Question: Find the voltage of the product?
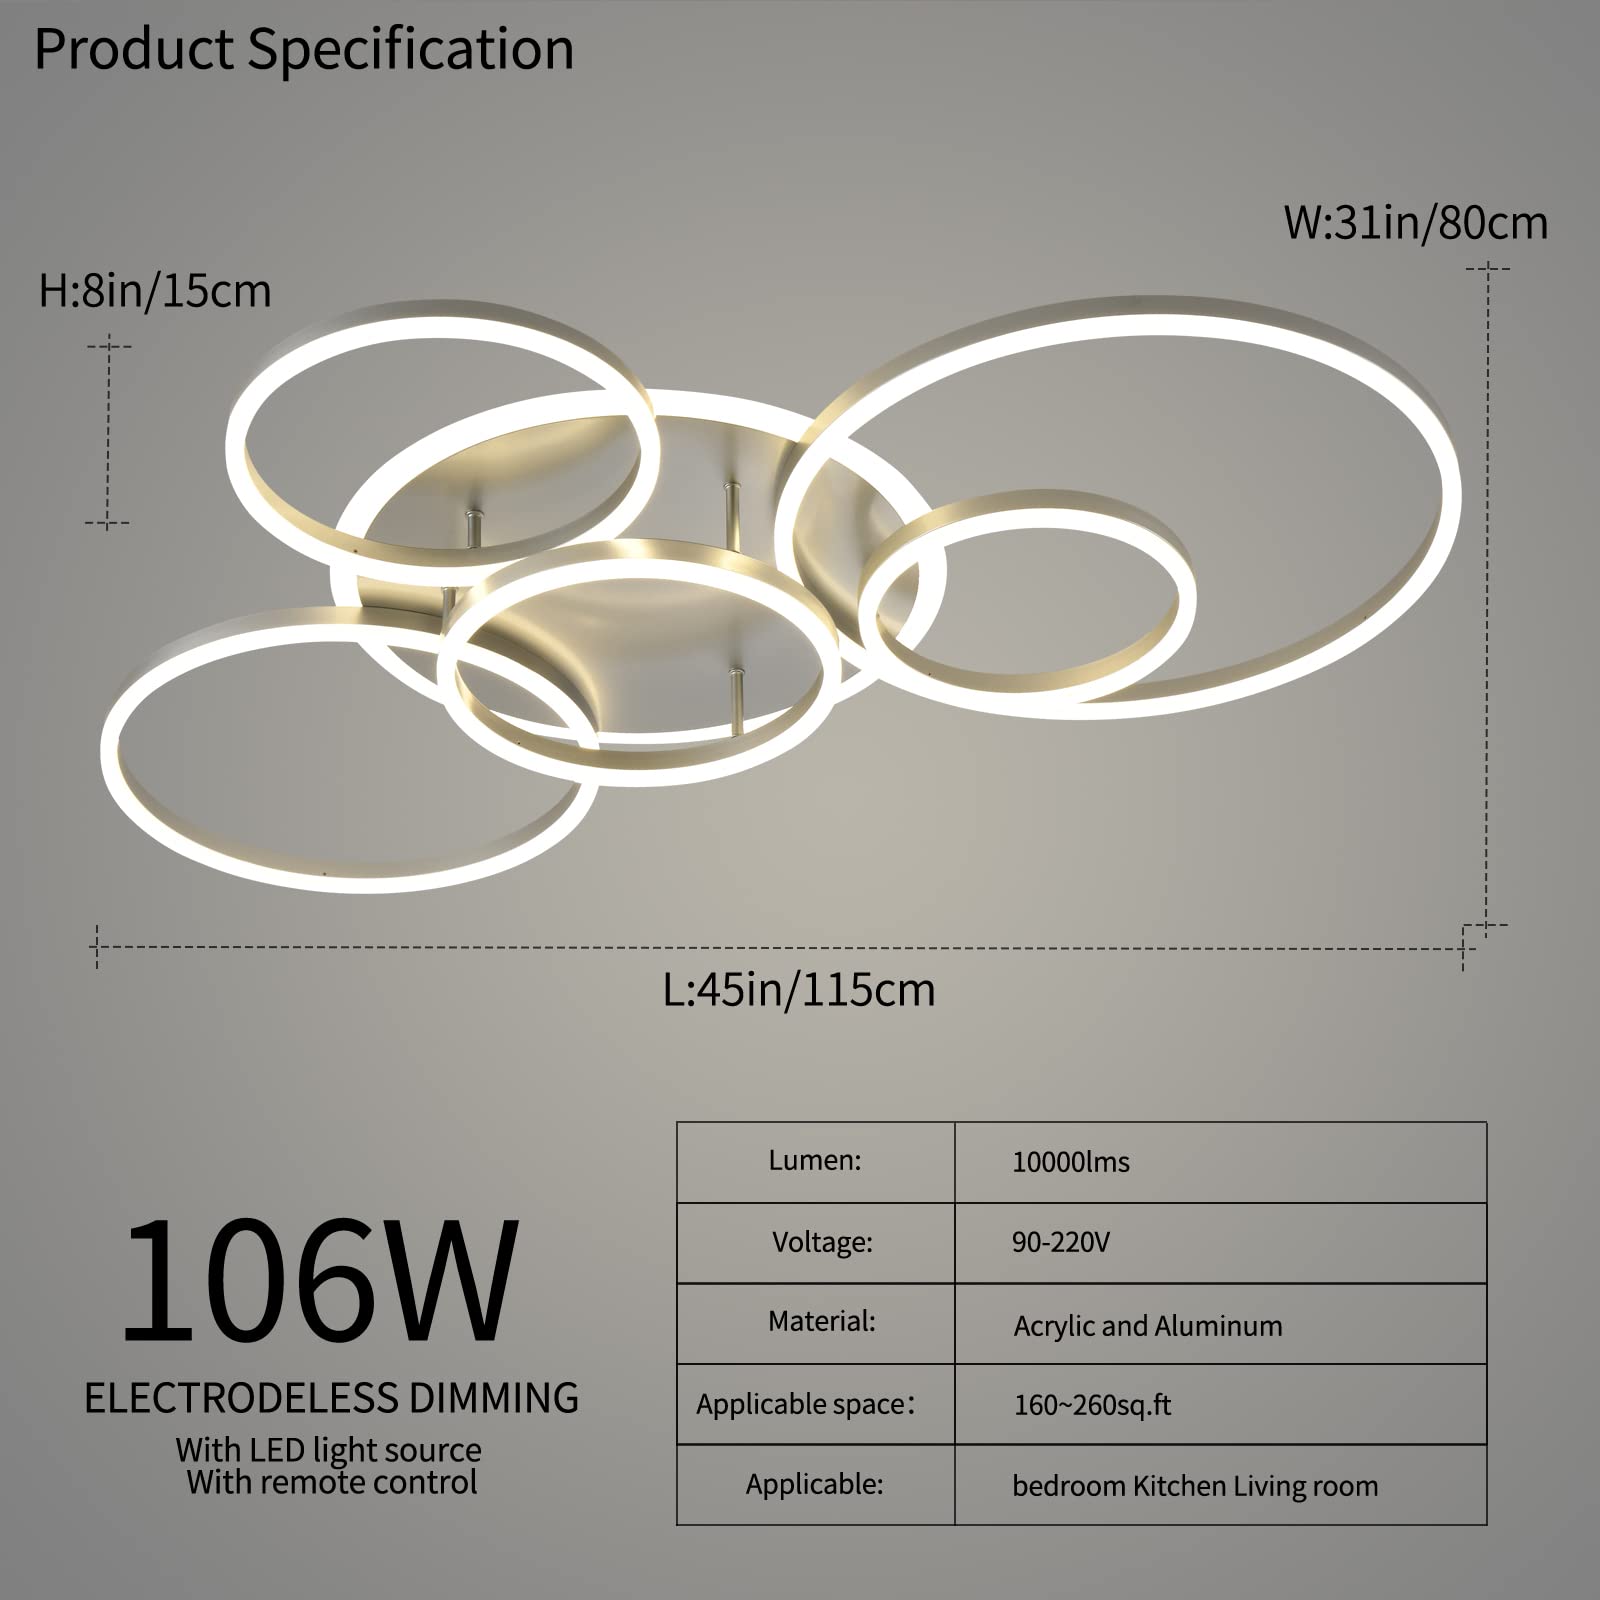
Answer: [90.0, 220.0] volt